Minor capsid proteins VP2 and VP3

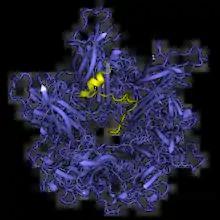
A fragment of the murine polyomavirus VP2 (yellow) in complex with the major capsid protein VP1 (blue). From .

Both VP2 and VP3 are primarily intrinsically unstructured proteins; they have DNA-binding domains and a nuclear localization signal at their C-terminal ends. Both VP2 and VP3 bind to the interior of VP1 pentamers in the assembled capsid. It is generally believed that the stoichiometry of this interaction is one molecule of VP2 or VP3 to each VP1 pentamer, though higher ratios have sometimes been reported, possibly indicating that pentamers can accommodate associations with two minor proteins.